All Partners Access Network

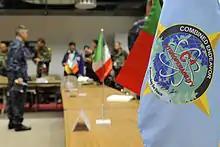
U.S. Navy Cmdr. Marc Christensen, exercise director, briefs Combined Endeavor 2010 delegation chiefs Aug. 31, in Grafenwoehr, Germany. Combined Endeavor 2010 is the world's largest communications interoperability exercise, preparing international forces' command, control, communications and computer systems for multinational operations.

Blair's objective was to further the USPACOM Regional Security Cooperation objectives using collaborative, online tools. Through his direction, the Asia-Pacific Area Network was utilized to encourage cooperation on common tasks, from search and rescue to peacekeeping operations to promoting collaboration across the Pacific. The goal was to collaborate, cooperate and coordinate with USPACOM foreign partners and NGOs.